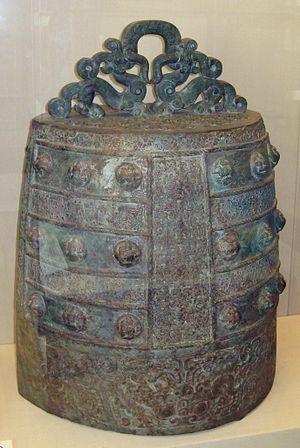
Une histoire du monde en cent objets est un projet commun de la BBC Radio 4 et du British Museum composé d'une série de cent émissions radiophoniques, rédigées et présentées par Neil MacGregor, directeur du British Museum.